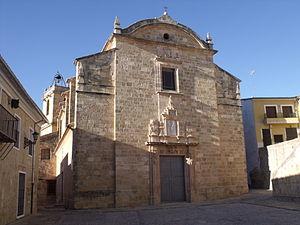
Montesa est une commune d'Espagne de la province de Valence dans la Communauté valencienne. Elle est située dans la comarque de la Costera et dans la zone à prédominance linguistique valencienne.